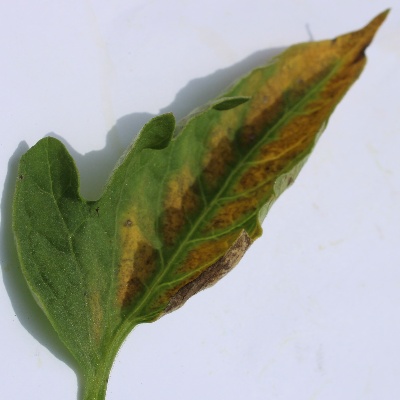
Crop: Tomato
Condition: septoria leaf spot